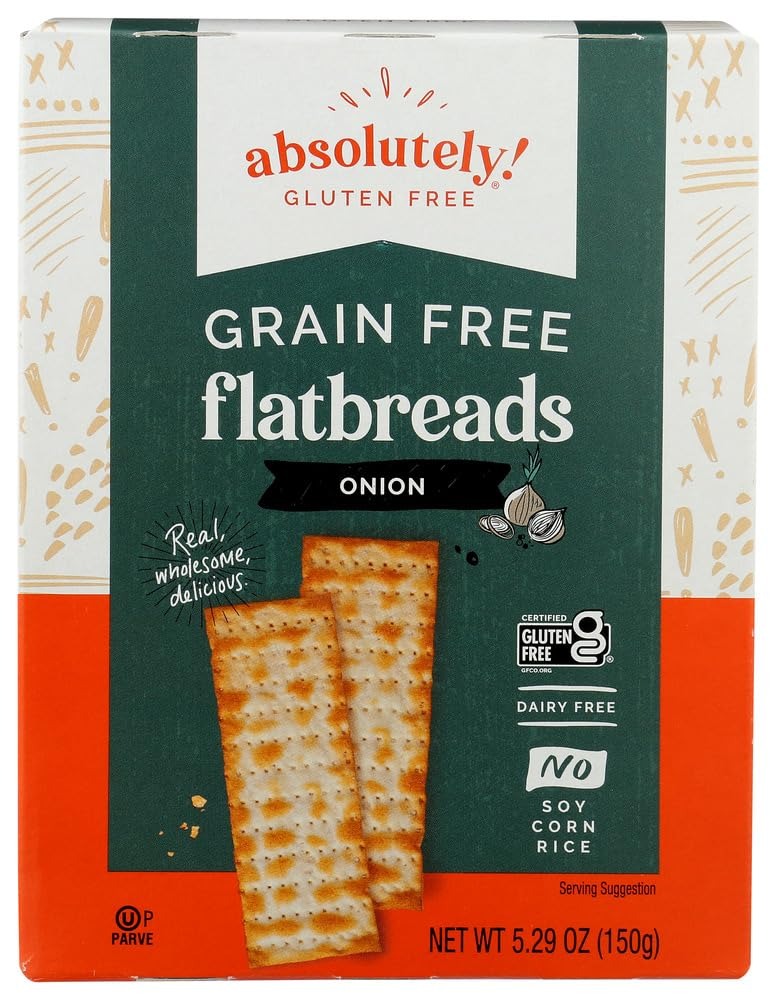
Item Name: ABSOLUTELY GLUTEN FREE FLATBREAD GF TSTD ONION, 5.29 OZ, PK- 12
Value: 1.0
Unit: Count

Price: 72.41